Coldrain

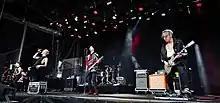
Coldrain live at Rock am Ring in 2019

Coldrain went on a European tour in June 2019 to promote their upcoming record by playing the first single "Revolution" at all their shows, including major festivals such as Rock am Ring and Rock im Park, finishing off at the highly acclaimed Download Festival where they played on the Dogtooth Stage.